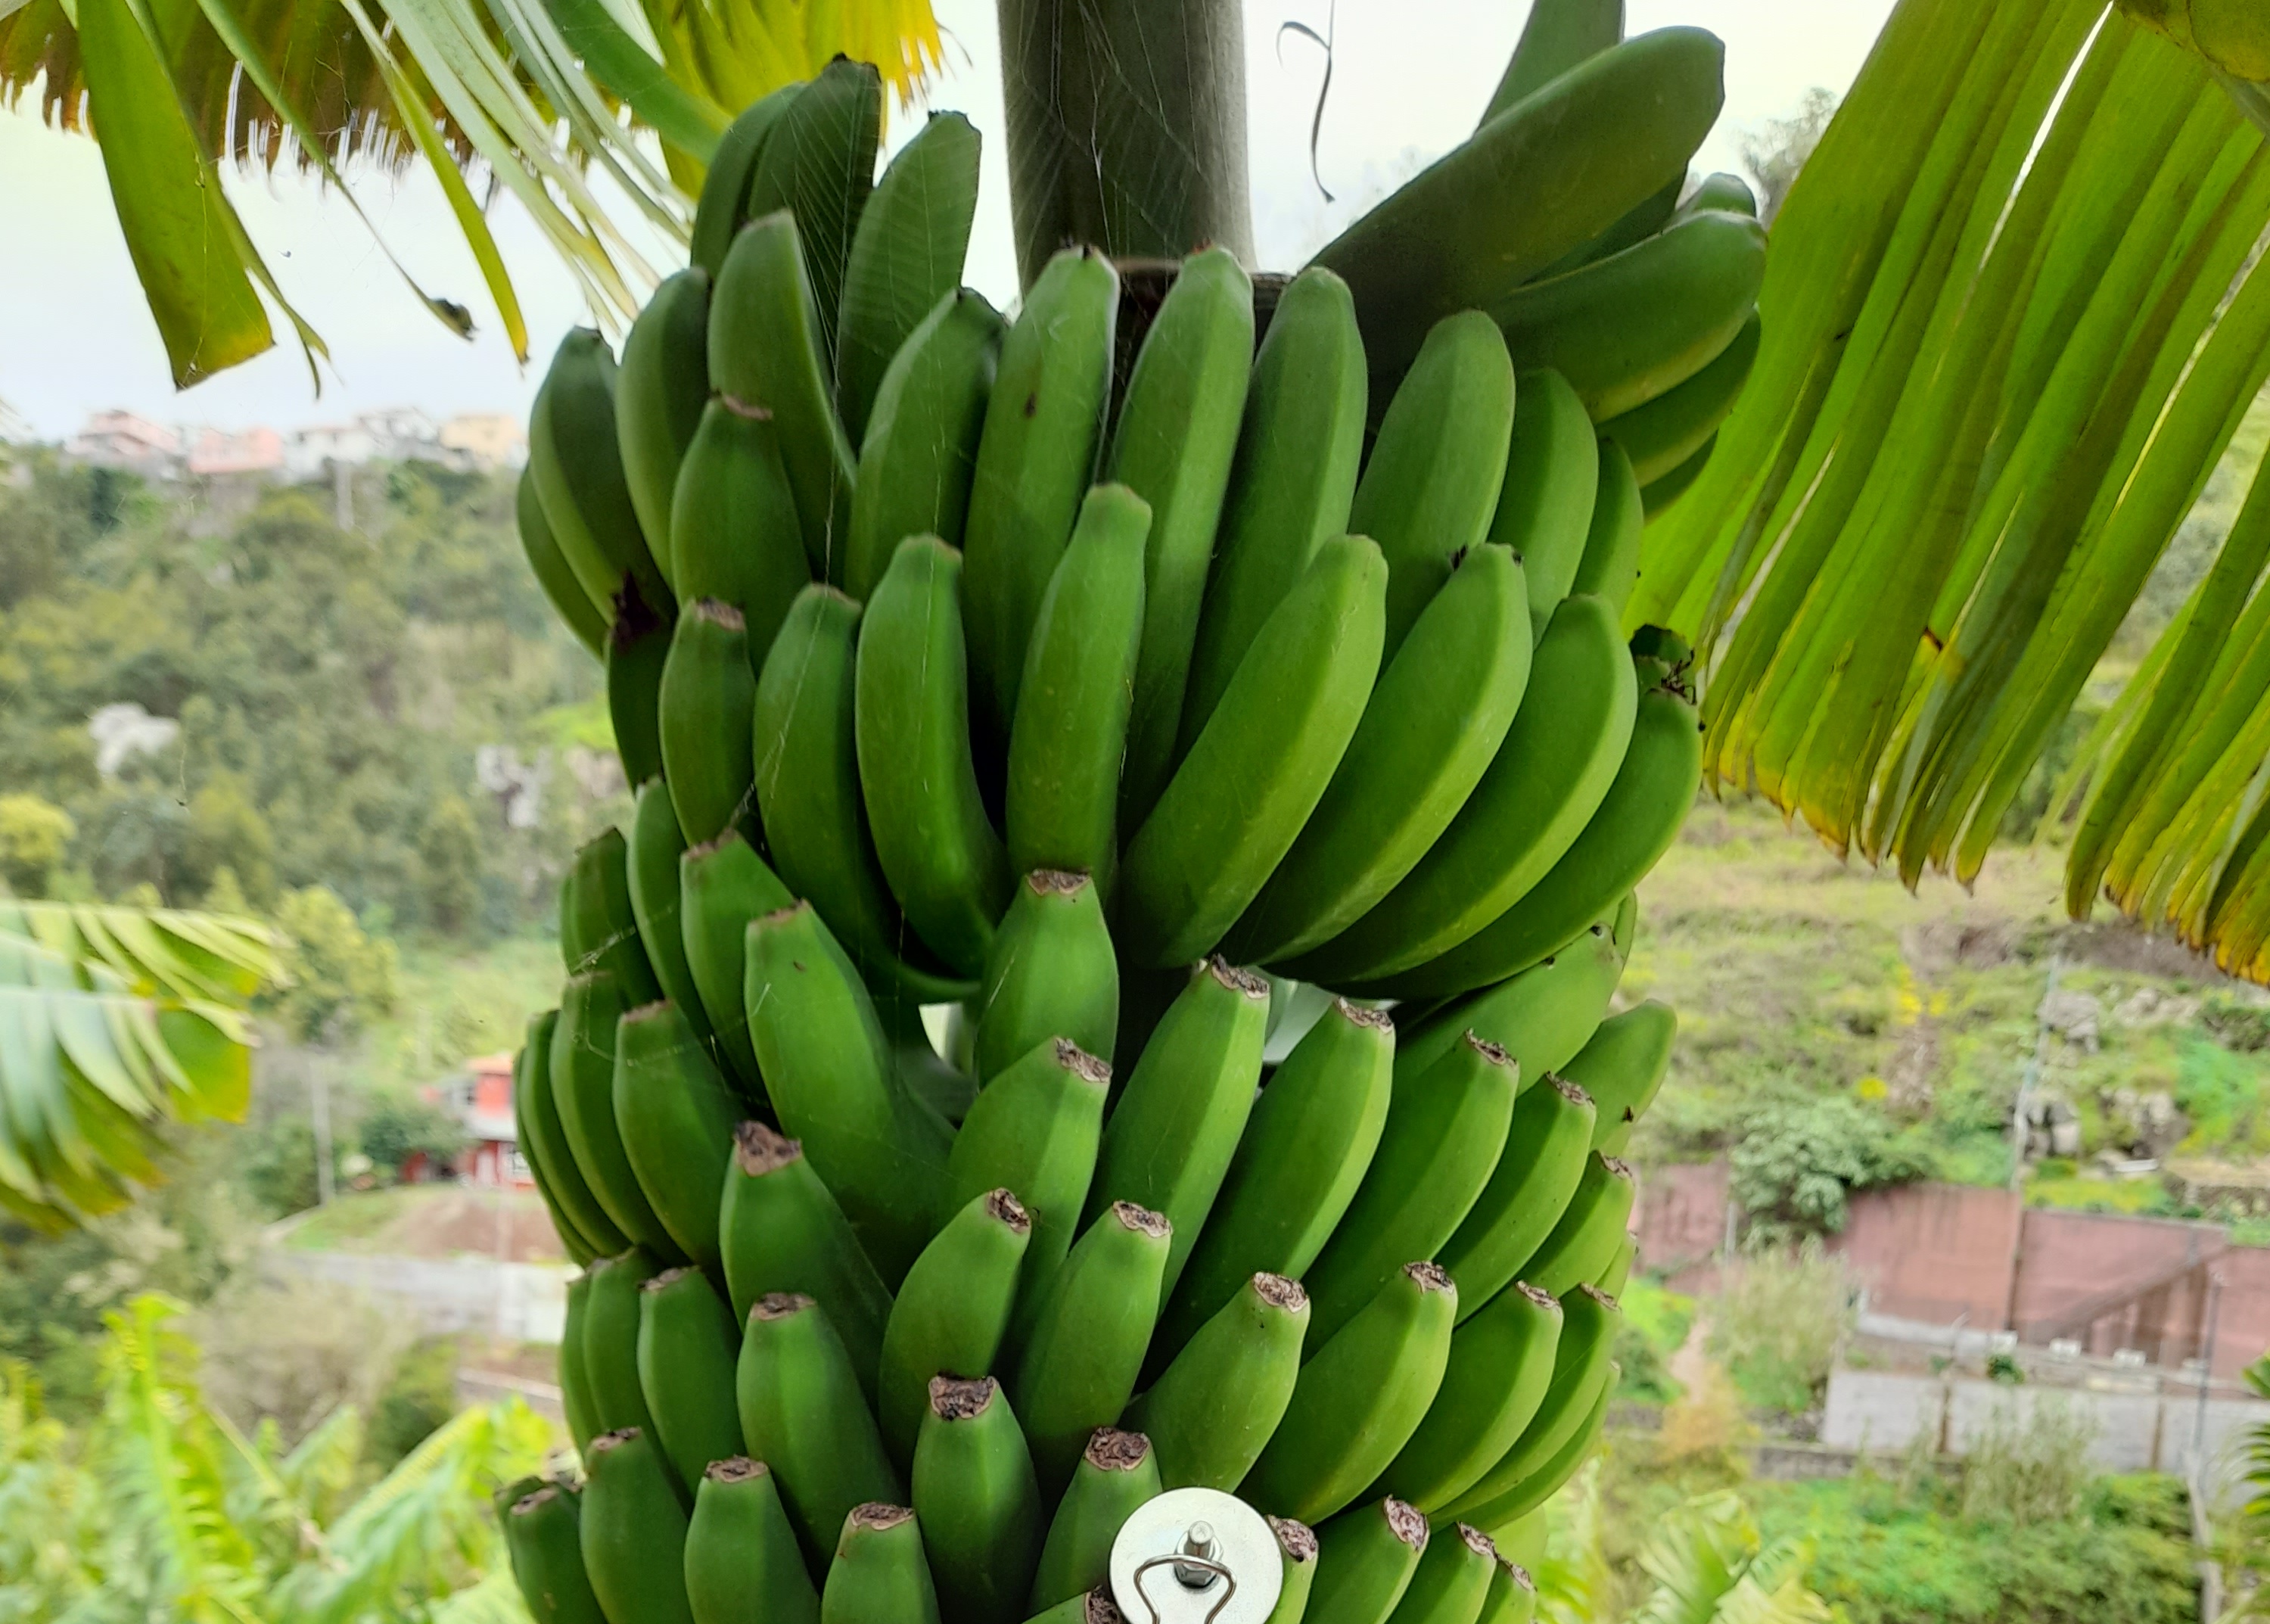
Label: Keep